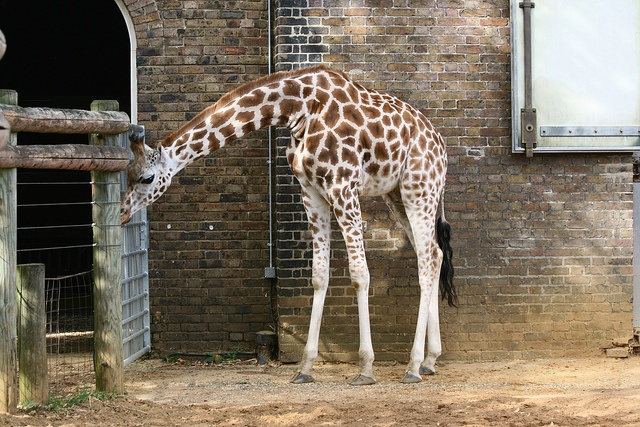
a giraffe leaning over to look through a fence
Large giraffe standing beside a fenced in gate.
A giraffe is trying to stick its head through the bars of a gate.
A very pretty giraffe standing by a fence.
A giraffe leans down to sniff a fence.